Drug prohibition

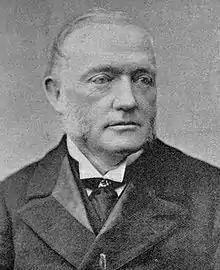
Thomas Brassey was appointed the head of the Royal Opium Commission in 1893 to investigate the opium trade and make recommendations on its legality.

The first modern law in Europe for the regulating of drugs was the Pharmacy Act 1868 in the United Kingdom. There had been previous moves to establish the medical and pharmaceutical professions as separate, self-regulating bodies, but the General Medical Council, established in 1863, unsuccessfully attempted to assert control over drug distribution. The act set controls on the distribution of poisons and drugs. Poisons could only be sold if the purchaser was known to the seller or to an intermediary known to both, and drugs, including opium and all preparations of opium or of poppies, had to be sold in containers with the seller's name and address.